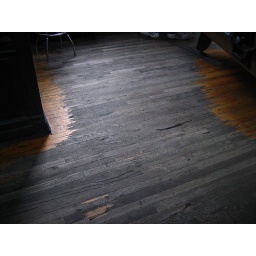
this is the actual color of the floor around the pool table. The Brooklyn Inn is the oldest bar in Brooklyn.